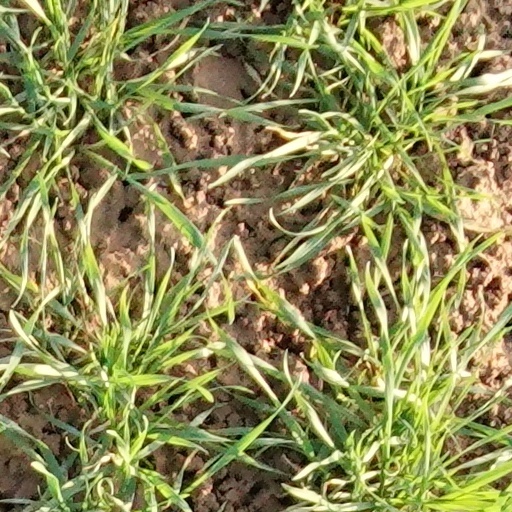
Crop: wheat